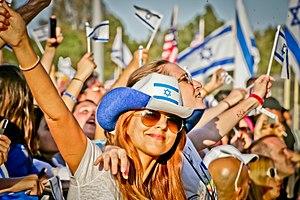
Le Conseil Israélien Américain est une organisation américaine qui a pour mission «de construire et d'entretenir une communauté israélo-américaine unie pour les prochaines générations et d'encourager leur soutien à l'État d'Israël.""